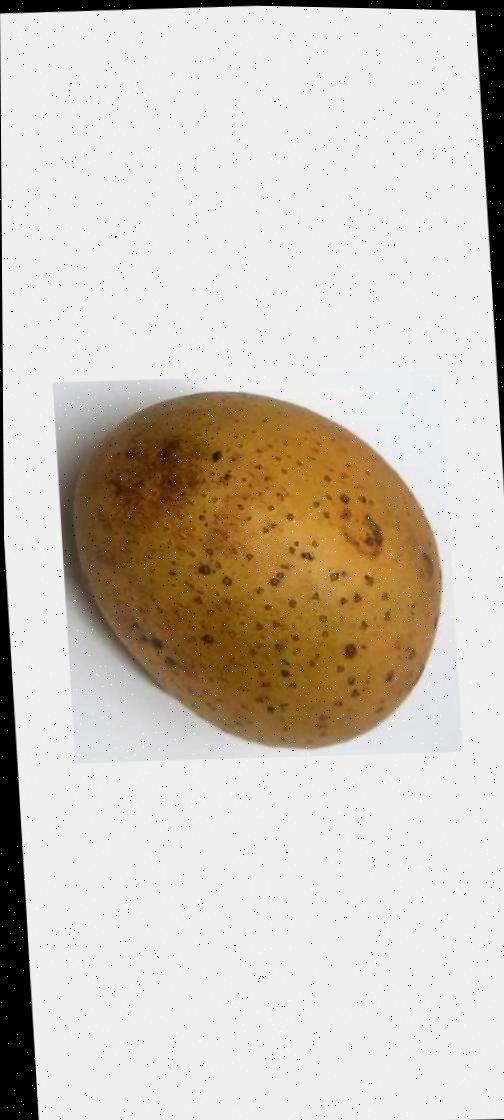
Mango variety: Gourmoti